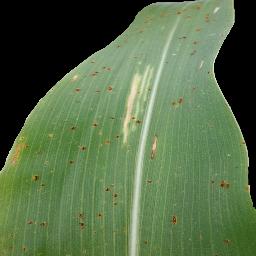
Label: Corn___Common_rust